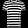
Label: T - shirt / top